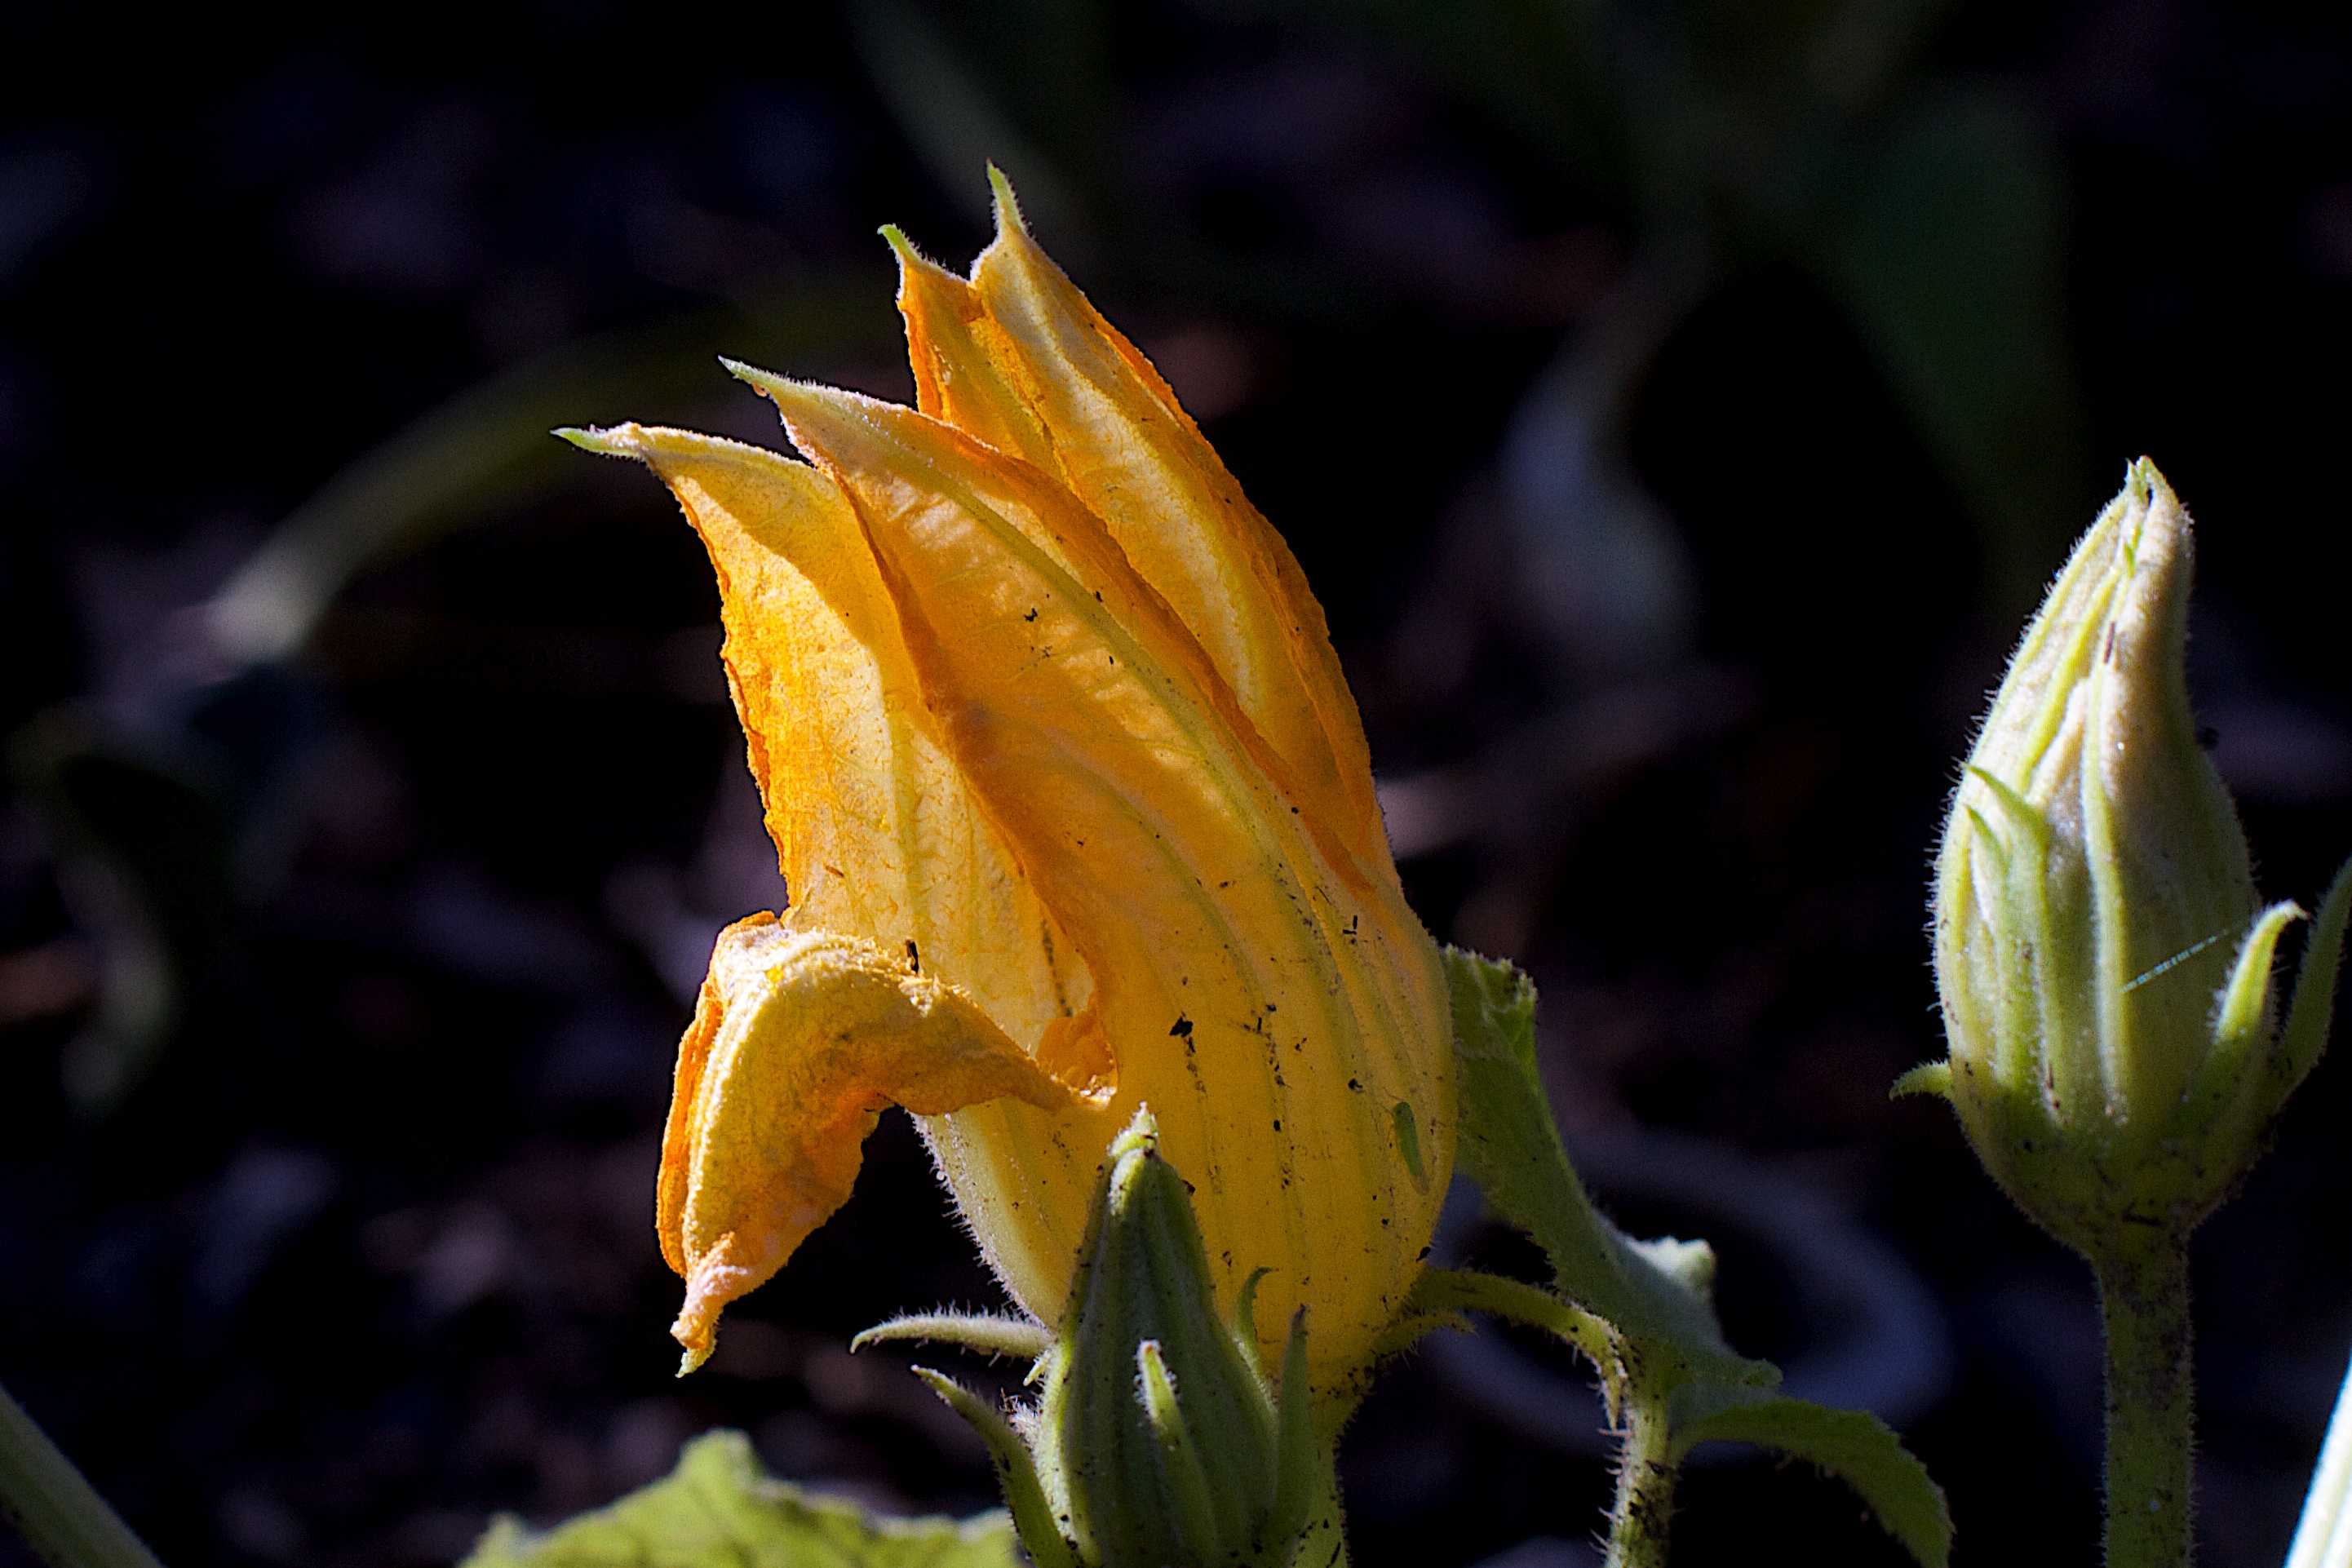
nature, plant, leaf, flower, petal, green, autumn, botany, yellow, flora, wildflower, close up, lily, macro photography, flowering plant, plant stem, land plant, fawn lily